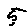
Label: 5